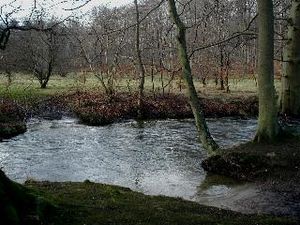
Giber Å
Vadested over Giber Å.
Giber Å syd for Aarhus har siden middelalderen fungeret som en del af sognegrænsen mellem Beder og Mårslet Sogne og er i dag nordgrænse for lokalområdet Beder-Malling-Ajstrup.